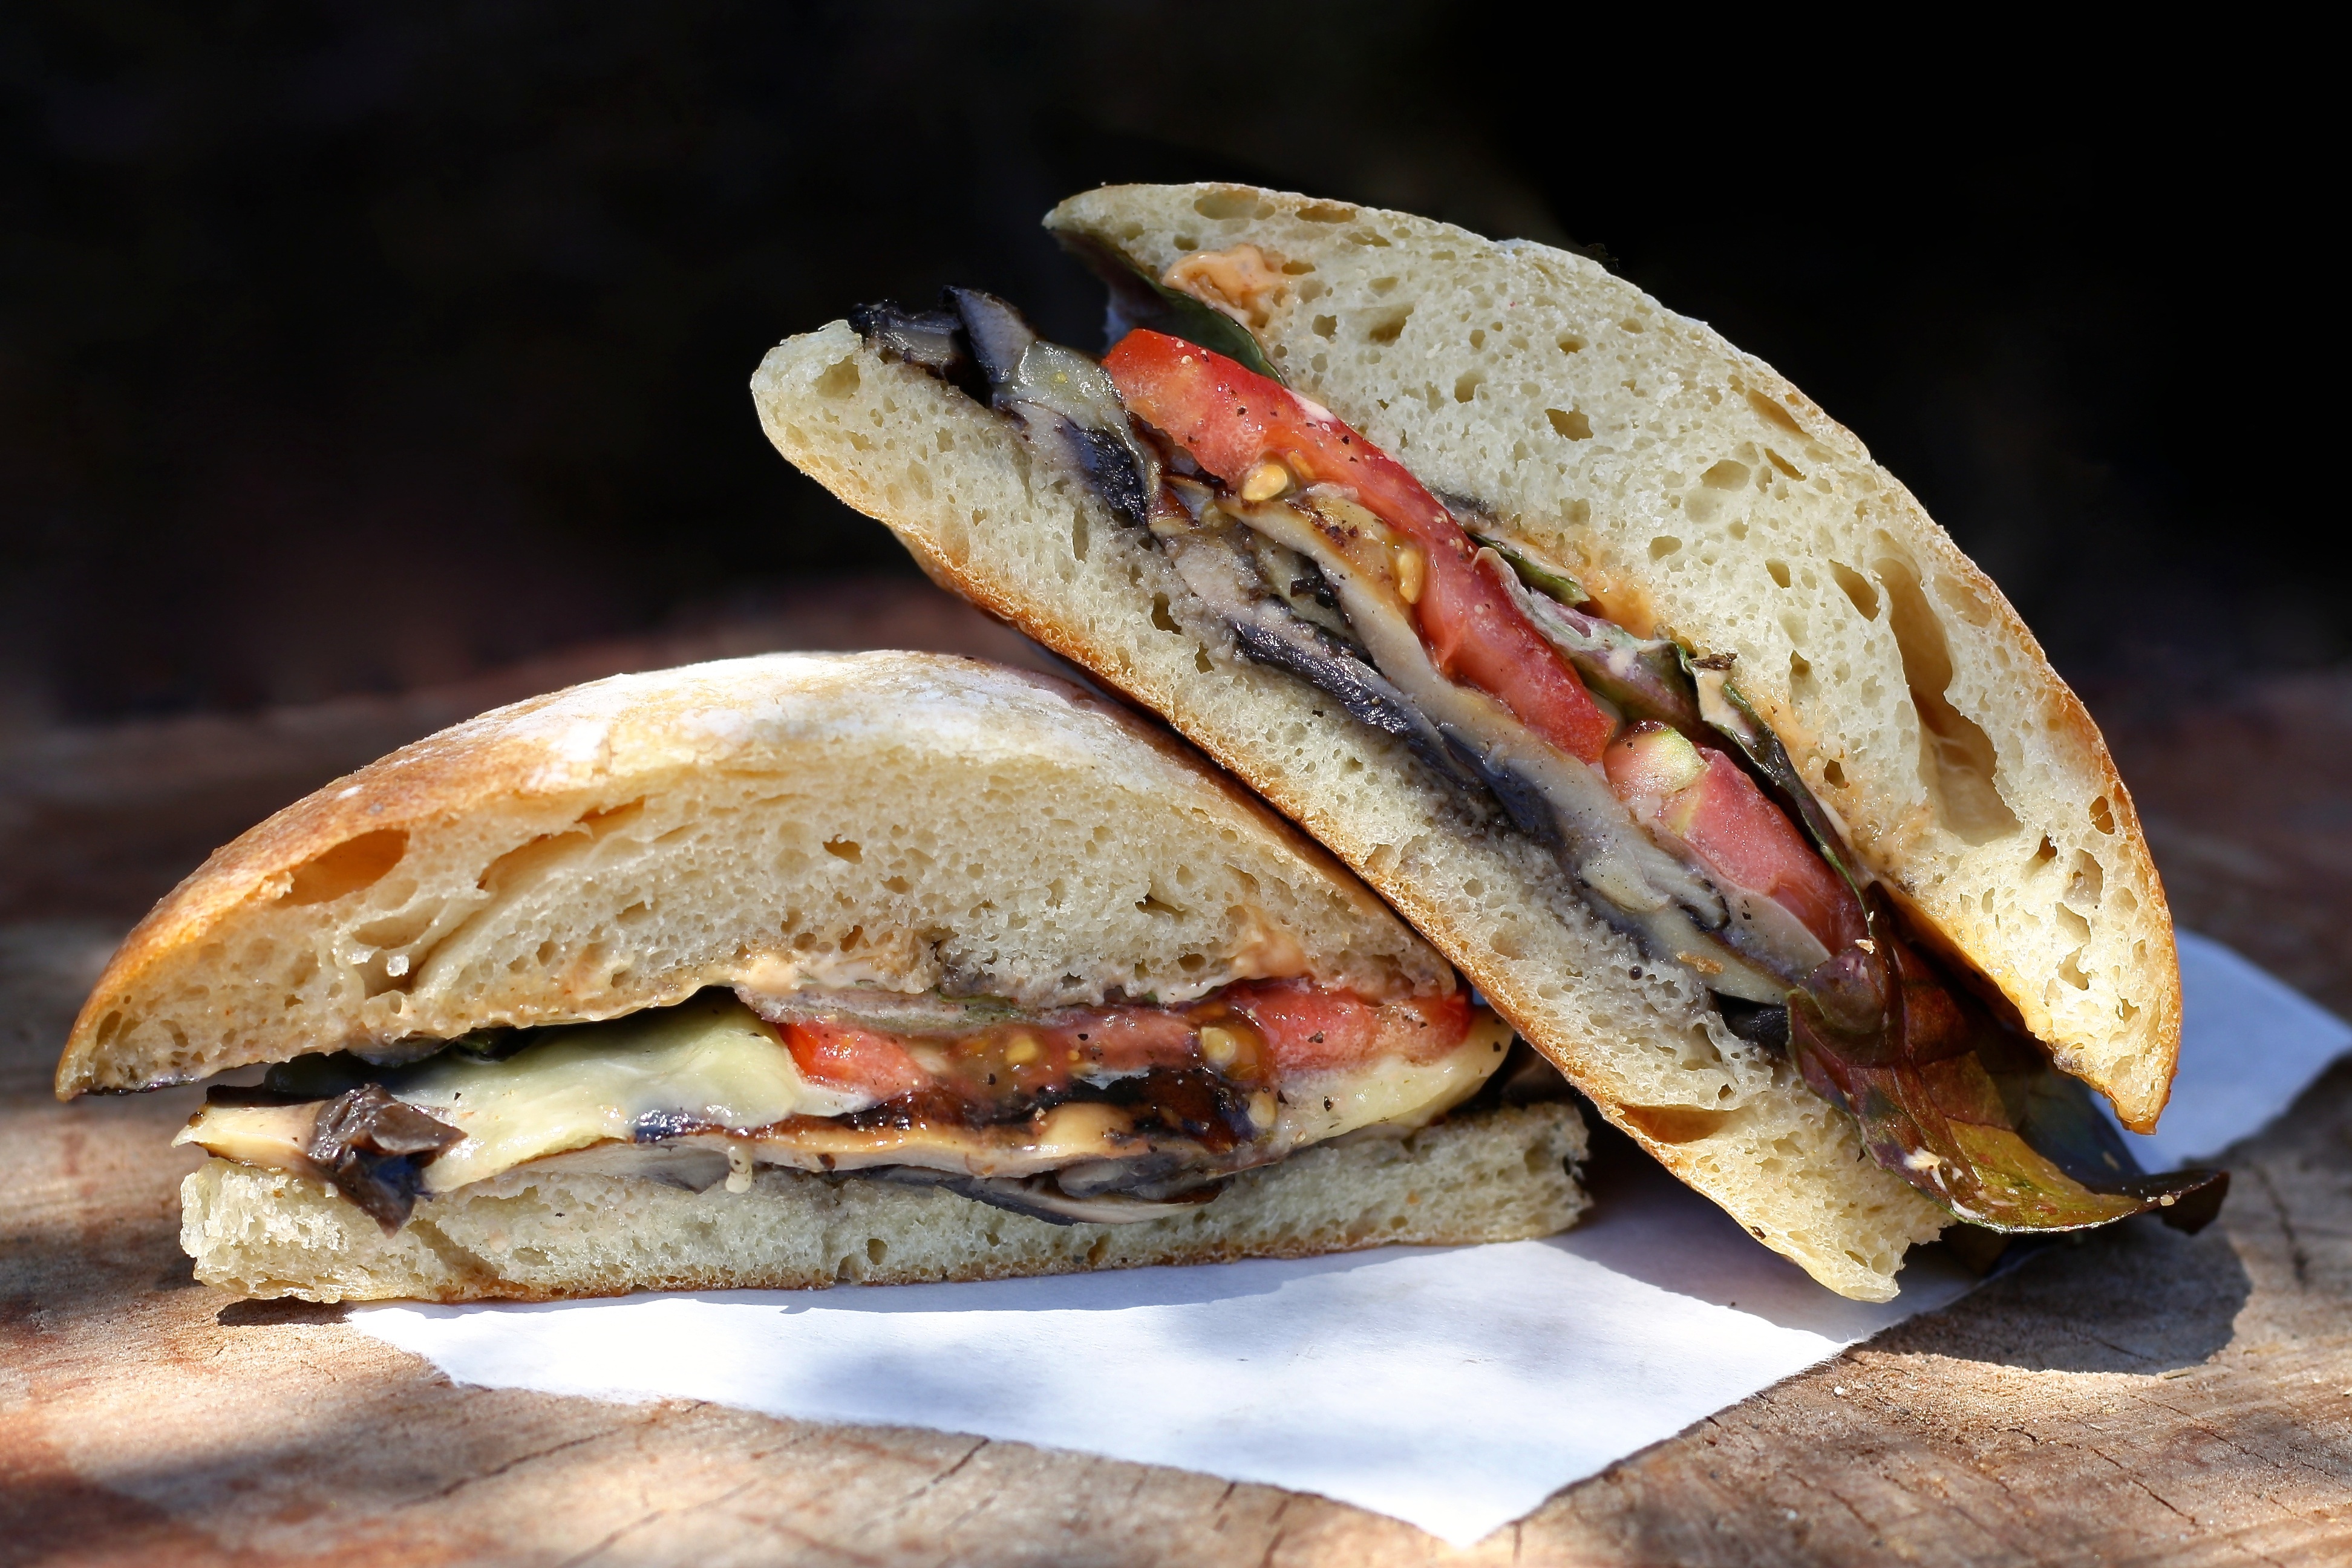
restaurant, dish, meal, food, produce, vegetable, fresh, gourmet, healthy, meat, lunch, cuisine, delicious, bread, sandwich, cheese, tomato, panini, nutrition, bistro, mushrooms, vegetarian, ciabatta, deli, yummy, roasted, gourmet food, shiitake, cheesesteak